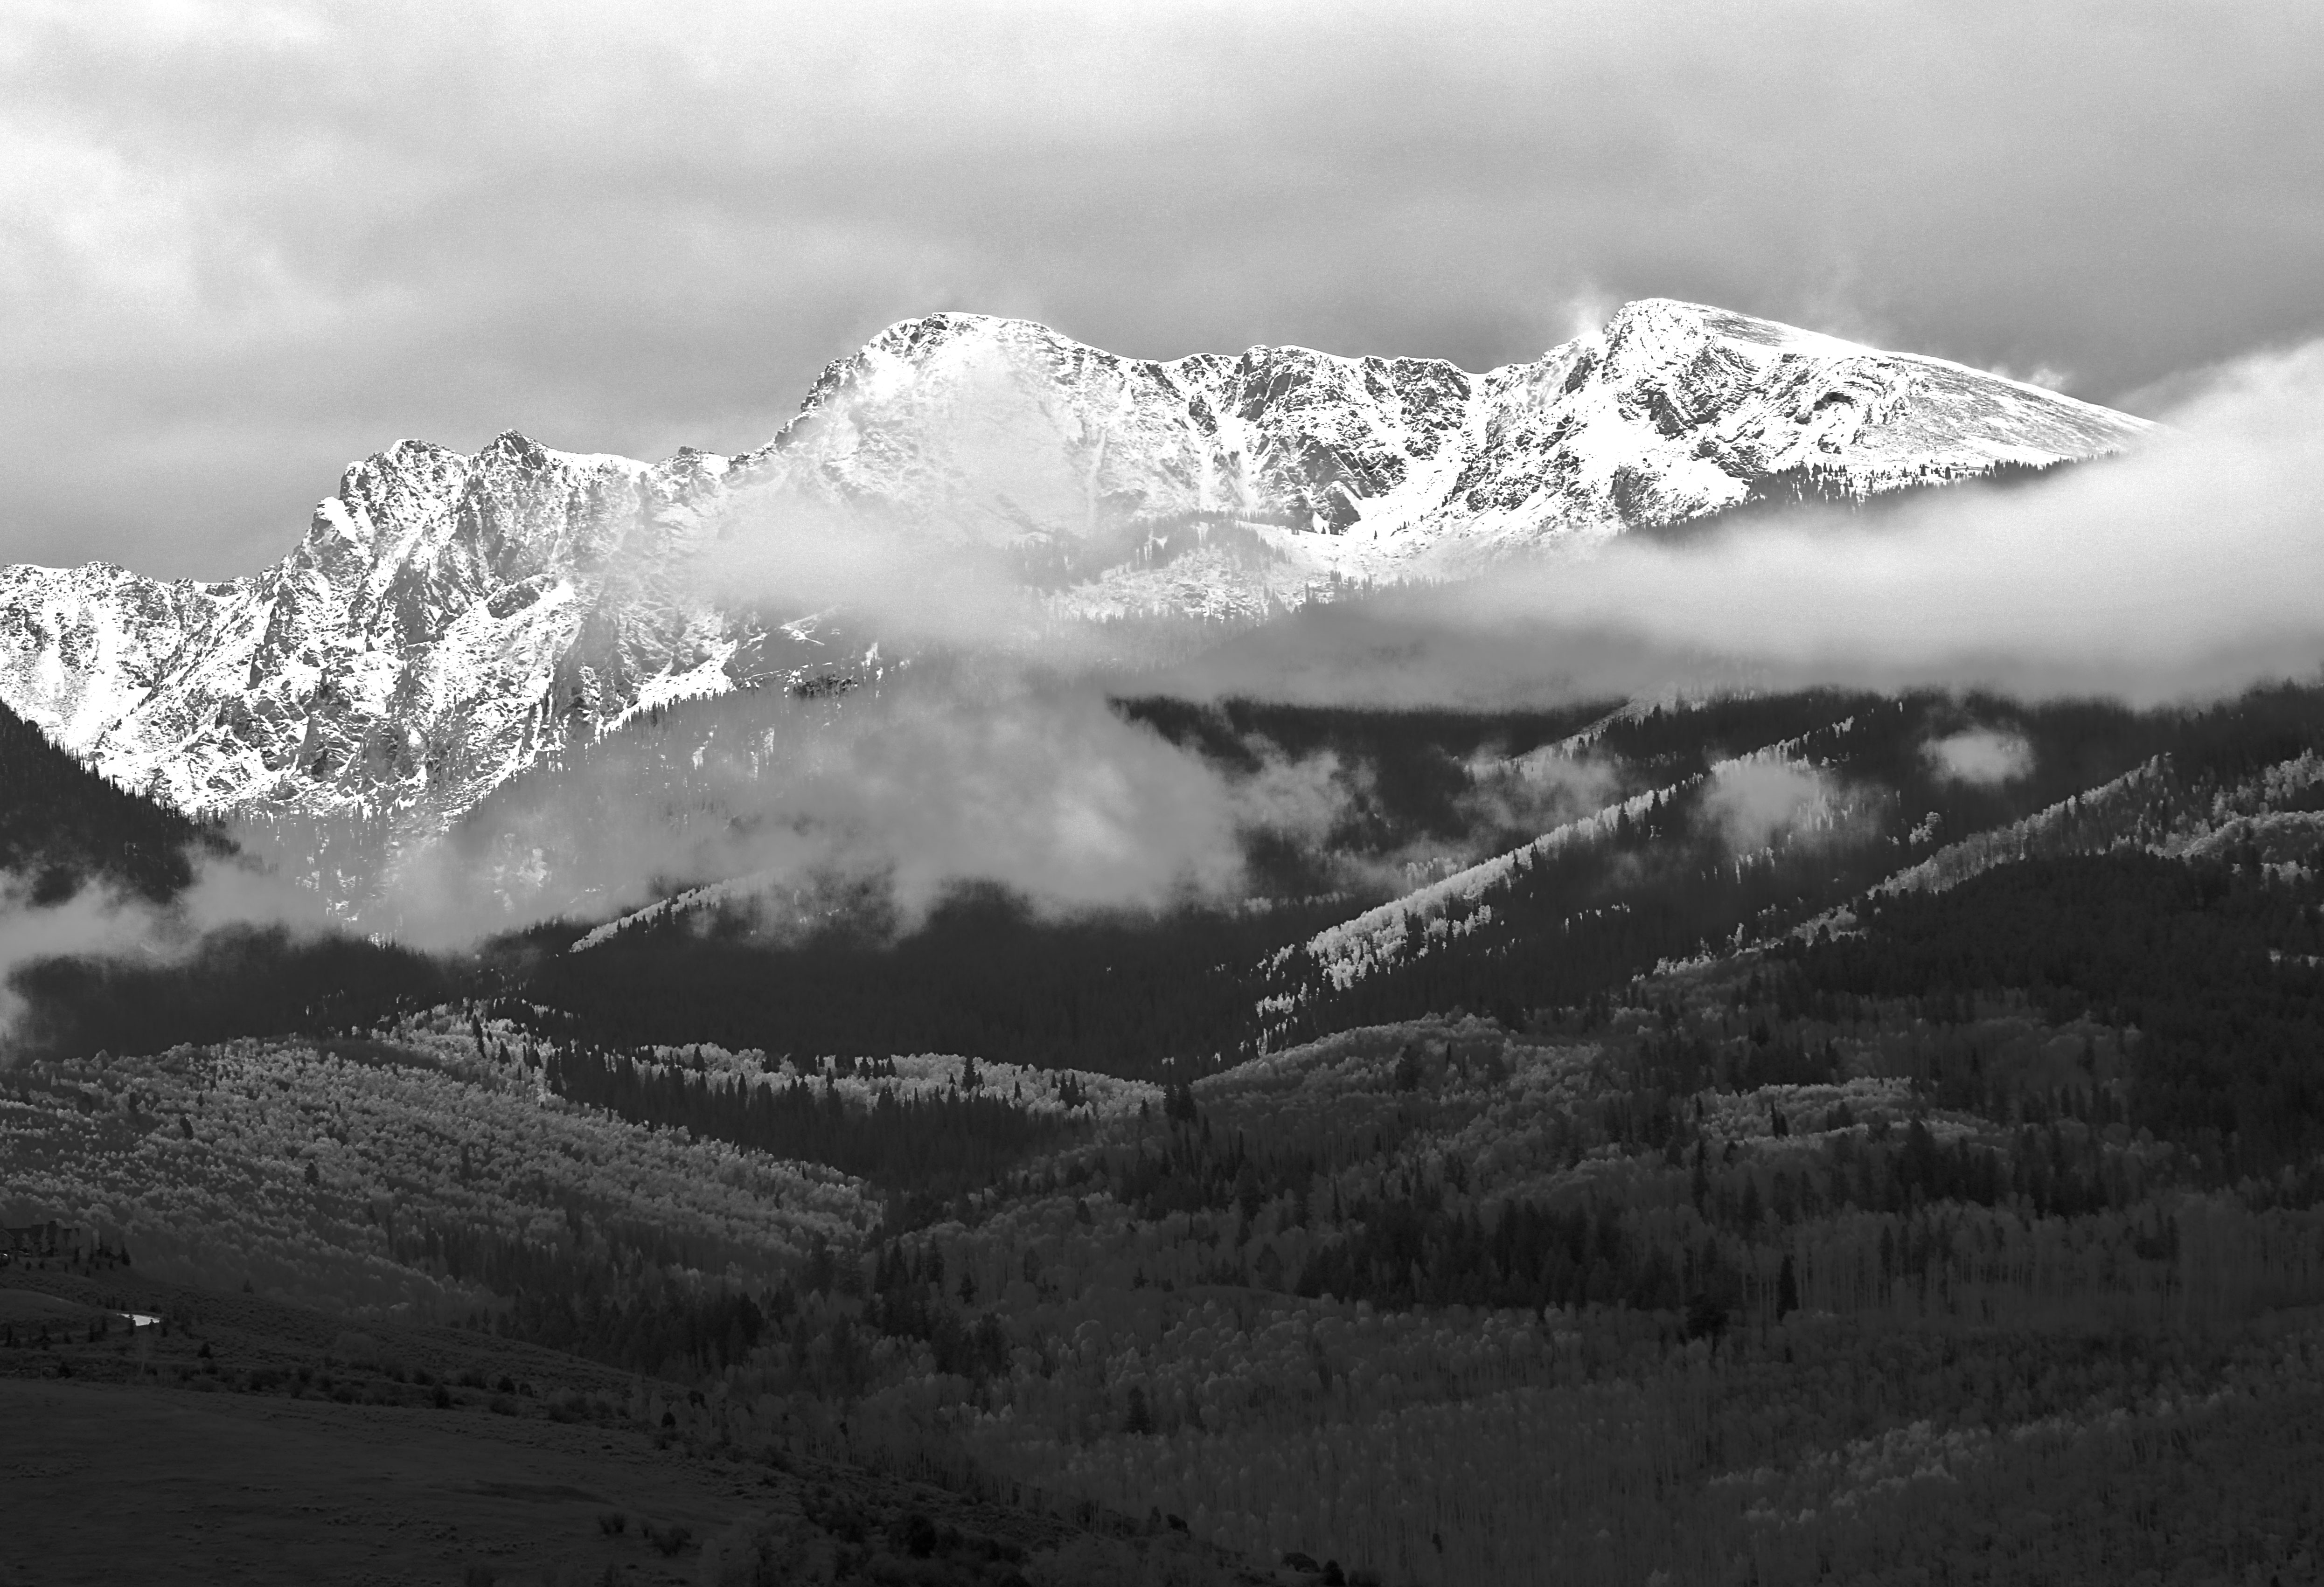
landscape, nature, mountain, snow, winter, cloud, black and white, photography, hill, valley, mountain range, weather, monochrome, mountains, alps, plateau, landform, mountain pass, monochrome photography, geographical feature, atmospheric phenomenon, mountainous landforms, geological phenomenon